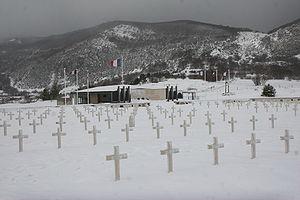
Vassieux-en-Vercors, France, mémorial de la résistance
Pendant la Seconde Guerre mondiale, le maquis du Vercors fut une importante base de la Résistance française réfugiée dans le massif du Vercors, considéré comme une véritable forteresse naturelle.